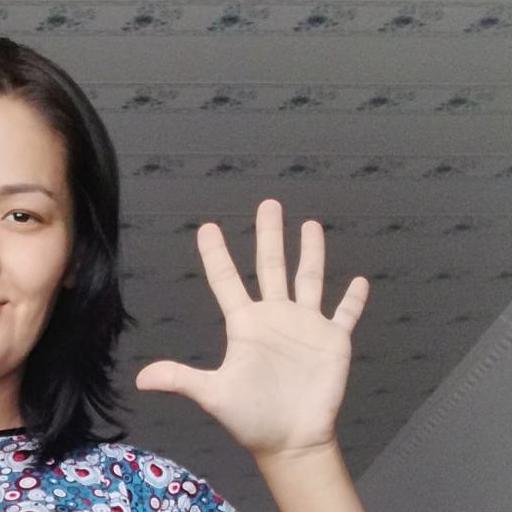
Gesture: palm